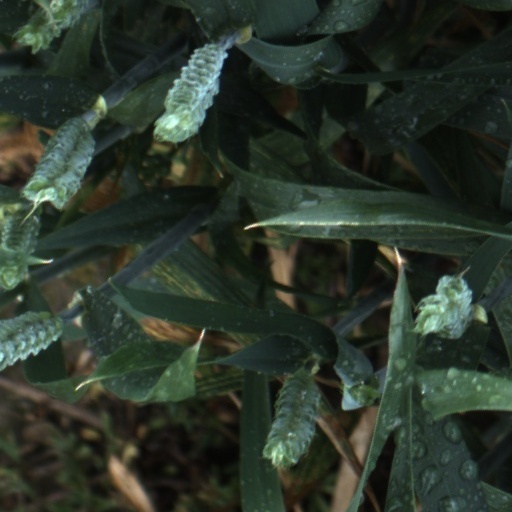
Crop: wheat